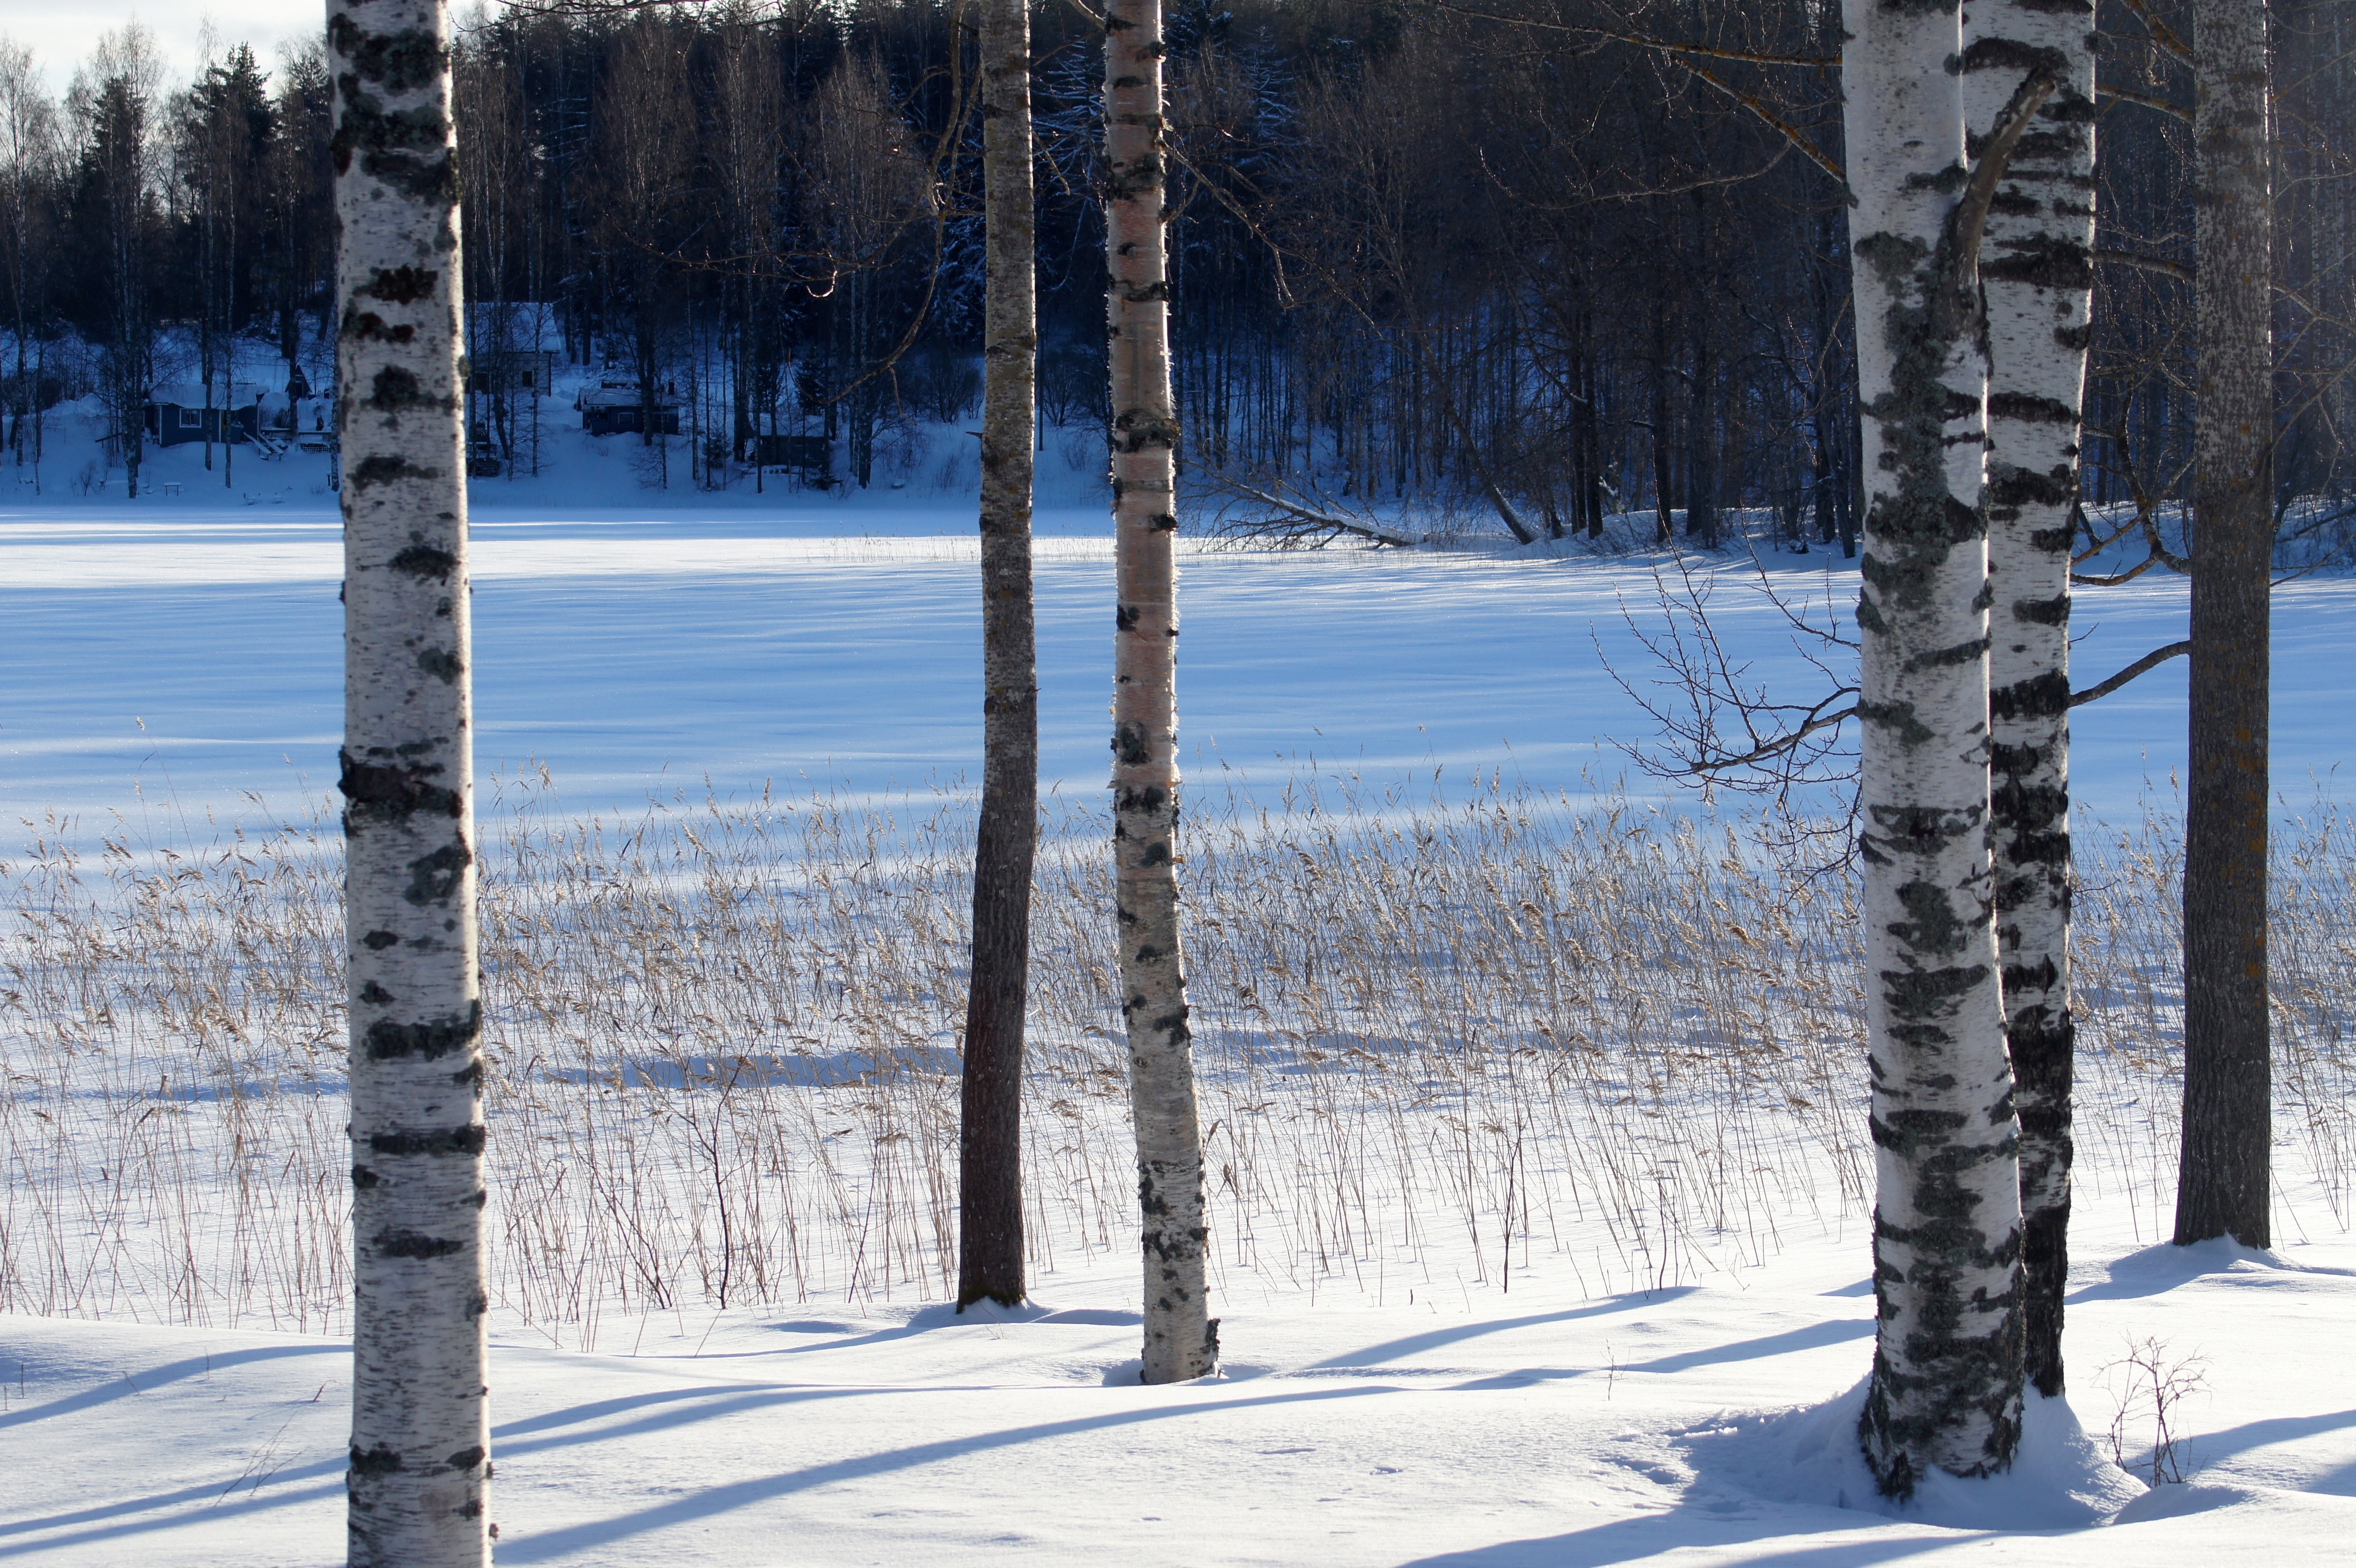
tree, forest, snow, winter, white, view, frost, shade, ice, rural, tranquil, scenic, birch, natural, evergreen, weather, snowshoe, freeze, frozen, blue, season, ecology, footwear, climate, scene, frosty, freezing, nordic skiing, woody plant, land plant